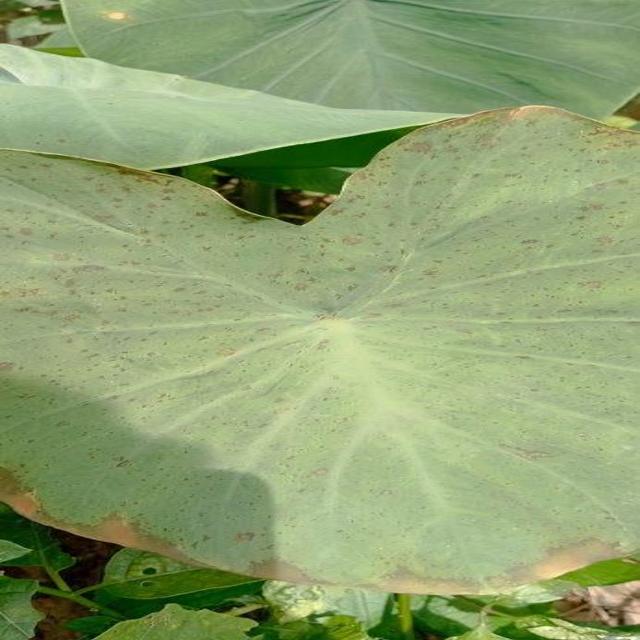
Label: Early_Blight